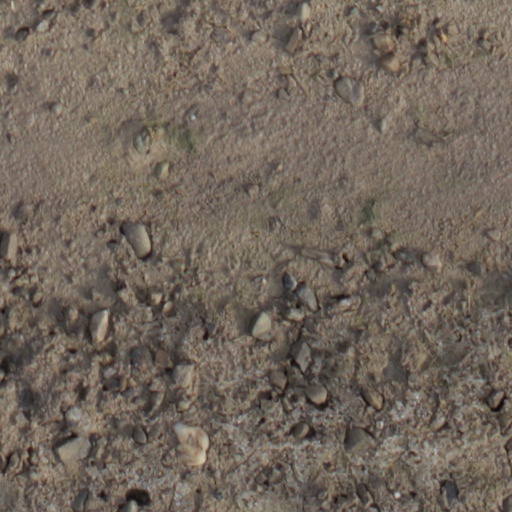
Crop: wheat